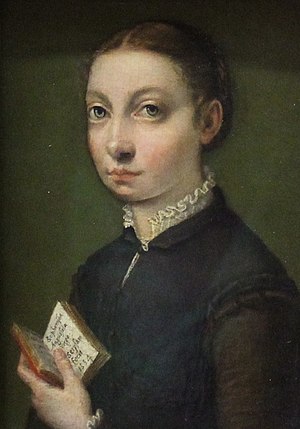
Sofonisba Anguissola
Selvportræt, 1554
Sofonisba Anguisciola var en italiensk malerinde.